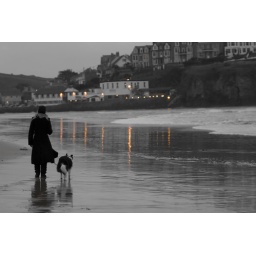
walking the dog on Perranport beach in the evening